Far from the Madding Crowd (2015 film)

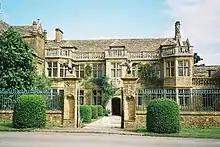
Mapperton House doubled as Bathsheba Everdene's farm

David Nicholls became attached to the film in 2008. Matthias Schoenaerts was offered the role of Gabriel Oak alongside Carey Mulligan as Bathsheba Everdene. Their casting was official in May 2013 with the participation of director Thomas Vinterberg.